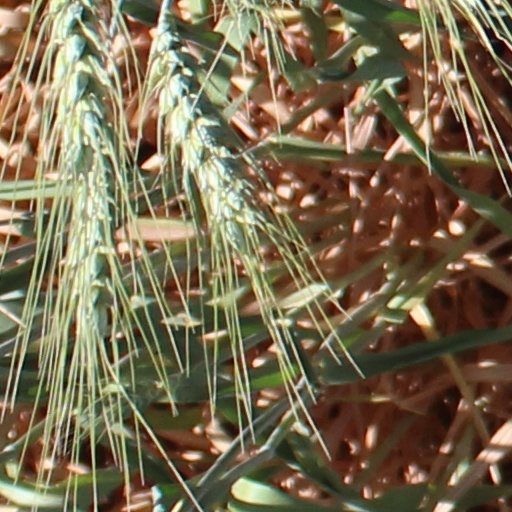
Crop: wheat